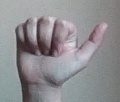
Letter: dhad